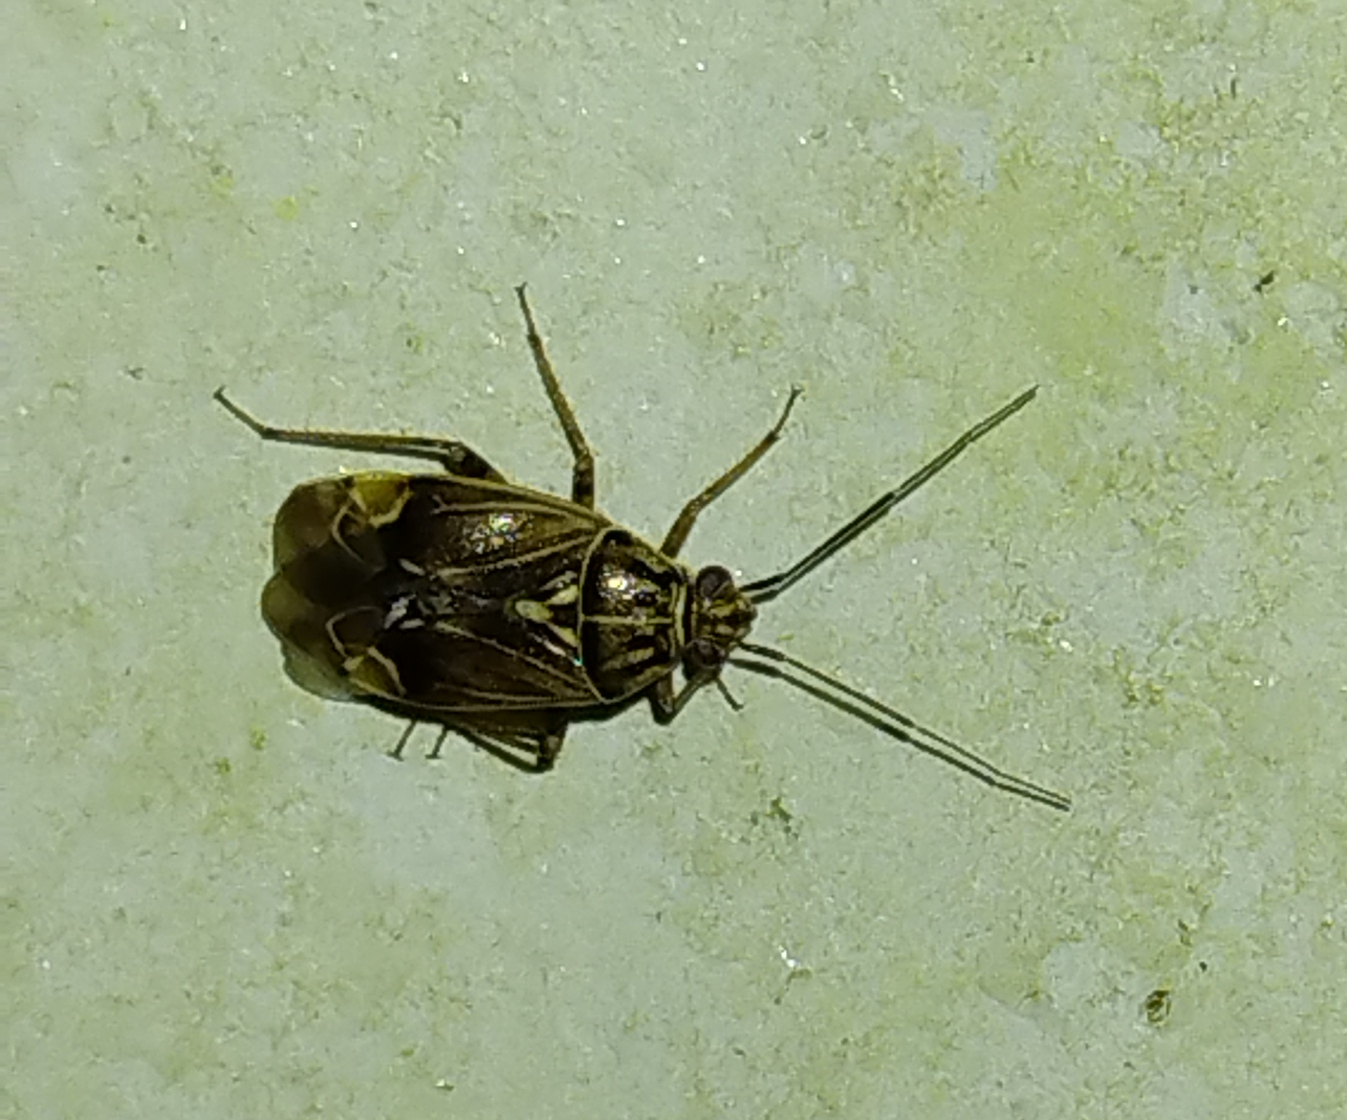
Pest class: lygus_bug